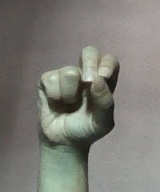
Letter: gaaf